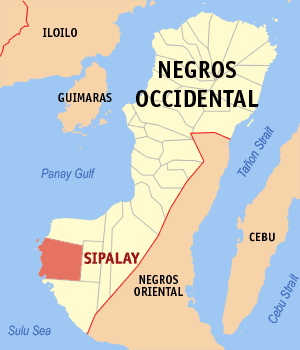
Sipalay est une localité de la province du Negros occidental, aux Philippines. En 2015, elle compte 70 070 habitants.